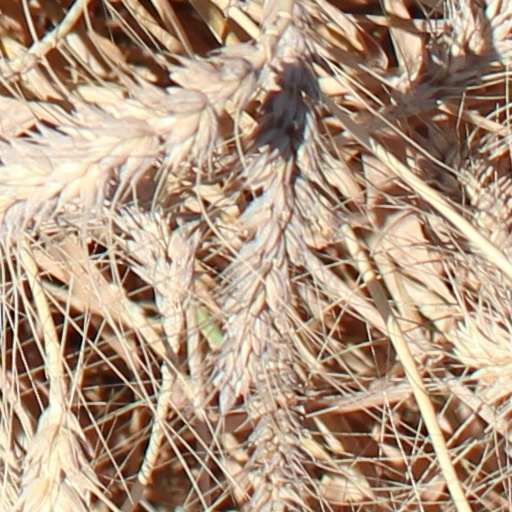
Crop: wheat